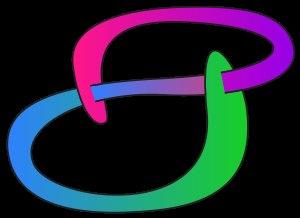
En théorie des nœuds, le nœud plat ou nœud carré, est un nœud composé obtenu comme somme connexe du nœud de trèfle et de son image par une réflexion. Il est lié au nœud de vache qui est, lui, la somme connexe de deux nœuds de trèfle identiques. Le nœud de trèfle étant le nœud non trivial le plus simple, le nœud plat et le nœud de vache sont les plus simples des nœuds composés.